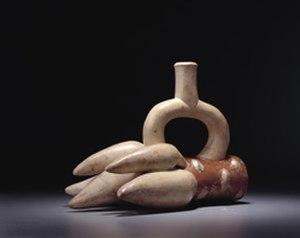
Le manioc est une espèce de plantes dicotylédones de la famille des Euphorbiaceae, originaire d'Amérique centrale et d'Amérique du Sud, plus particulièrement du sud-ouest du bassin amazonien. C'est un arbuste vivace qui est largement cultivé comme plante annuelle dans les régions tropicales et subtropicales pour sa racine tubérisée riche en amidon. Le terme « manioc » désigne d'ailleurs aussi bien la plante elle-même que, par métonymie, sa racine ou la fécule qui en est extraite.
La céramique mochica, ou moche, recouvre les créations des populations précolombiennes installées tout au long de la côte nord-péruvienne, dans les oasis côtières et sur les contreforts de la chaîne andine, de 100 av. J.-C. à 700.